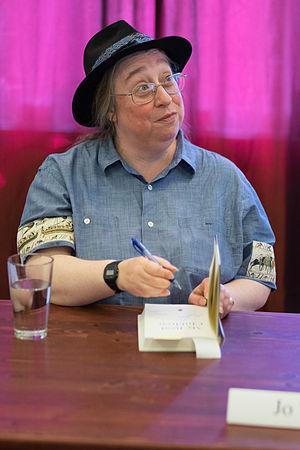
Jo Walton, née le 1ᵉʳ décembre 1964 à Aberdare au Pays de Galles, est une romancière britannique de science-fiction et de fantasy.